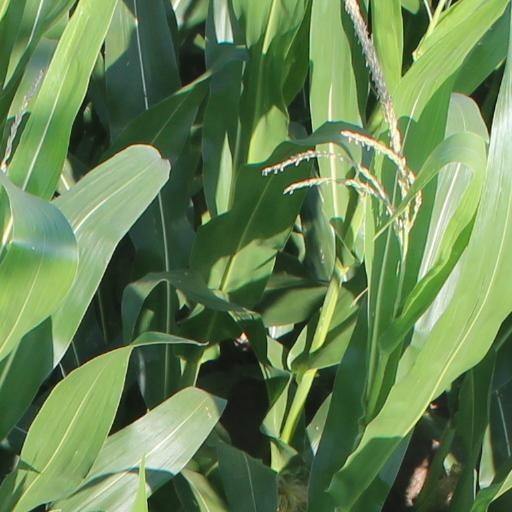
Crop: maize; corn